Outlaw

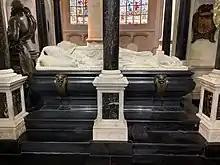

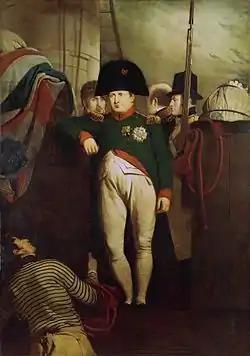
"Napoleon on the Bellerophon". Napoleon Bonaparte on HMS "Bellerophon" after his surrender to the British in 1815

There have been several instances in military and political conflicts throughout history whereby one side declares the other as being "illegal", notorious cases being the use of proscription in the civil wars of the Roman Republic. In later times French Revolution included outlawry of Robespierre and his associates in Thermidor, who were declared "hors la loi" and who when captured (Robespierre and his 21 associates on 10th Thermidor but Coffinhal only on 19th Thermidor) were executed after purely identification of person, without even the perfunctory opportunity to answer merits of charges that Revolutionary Tribunal otherwise offered. There was the notable case of Napoleon Bonaparte whom the Congress of Vienna, on 13 March 1815, .